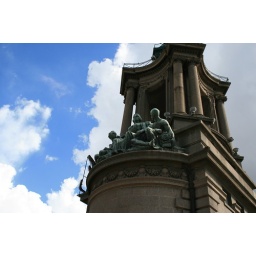
Shanghai Post Office Museum, roofdeck tower, against a clear blue sky